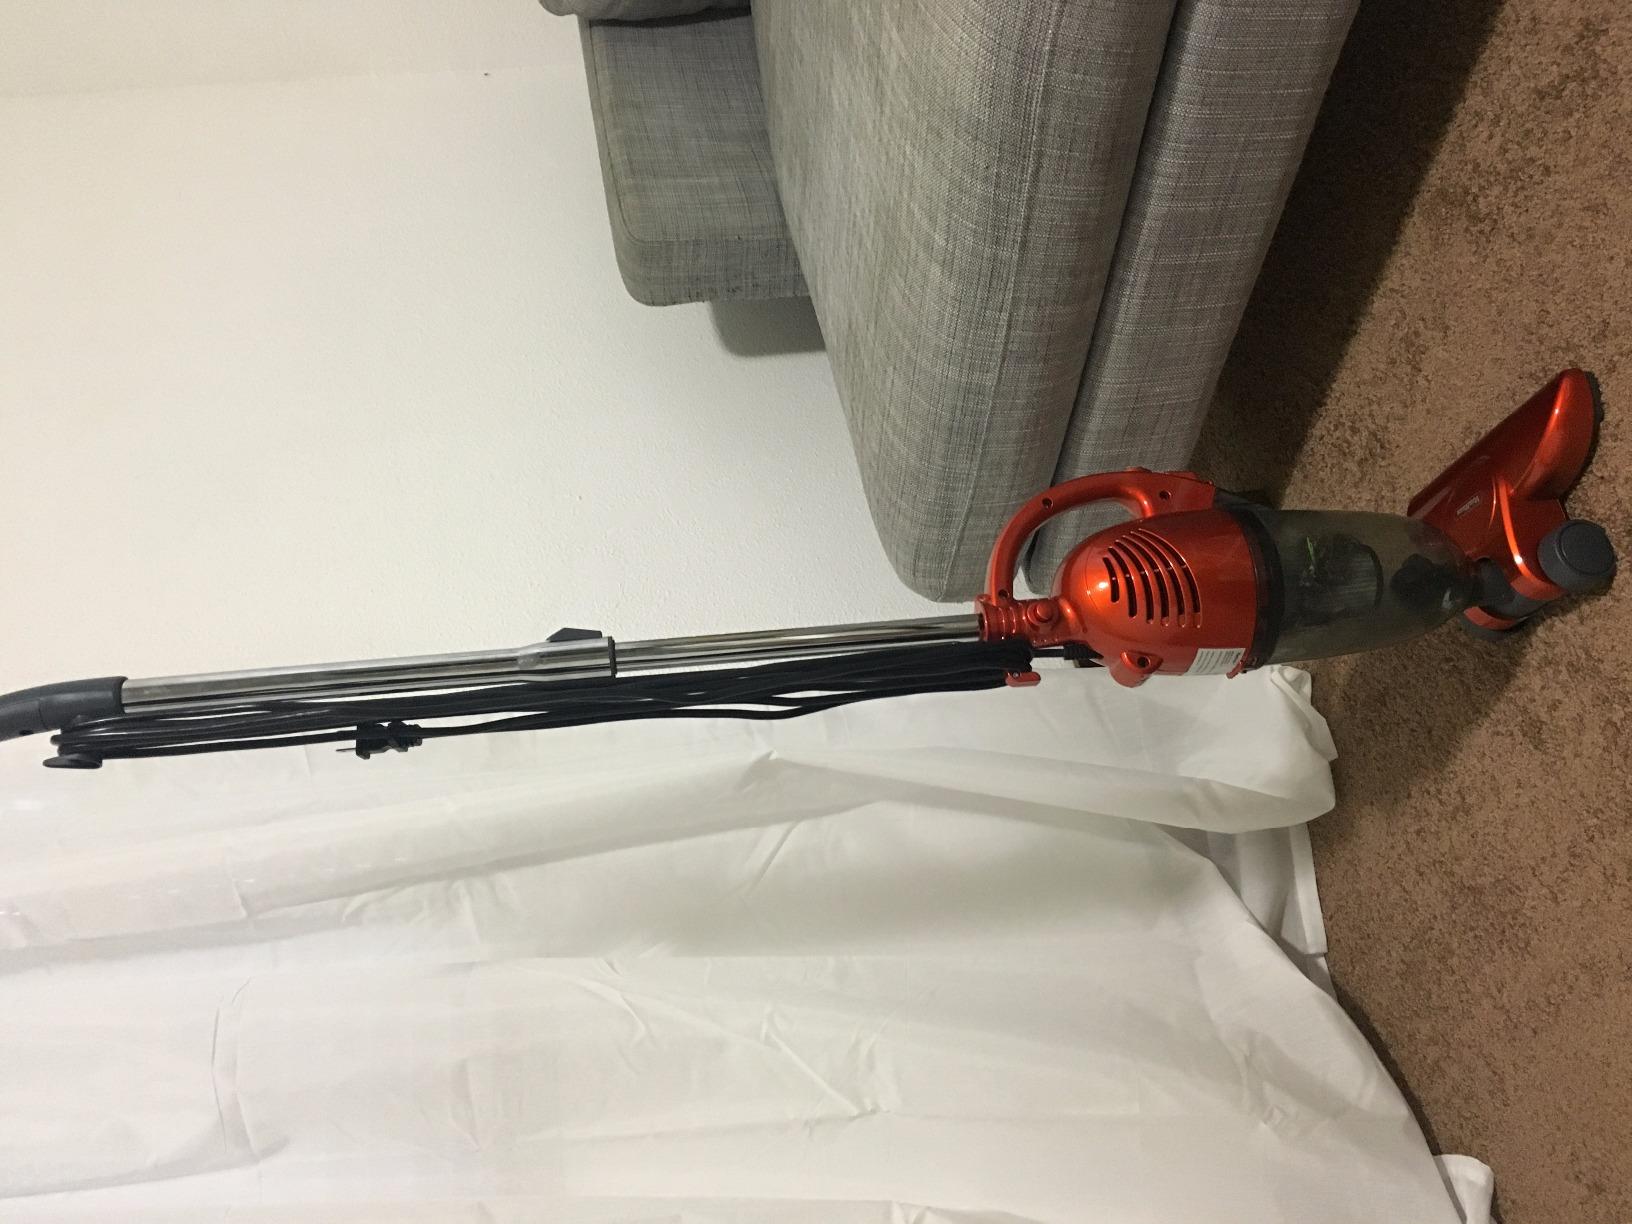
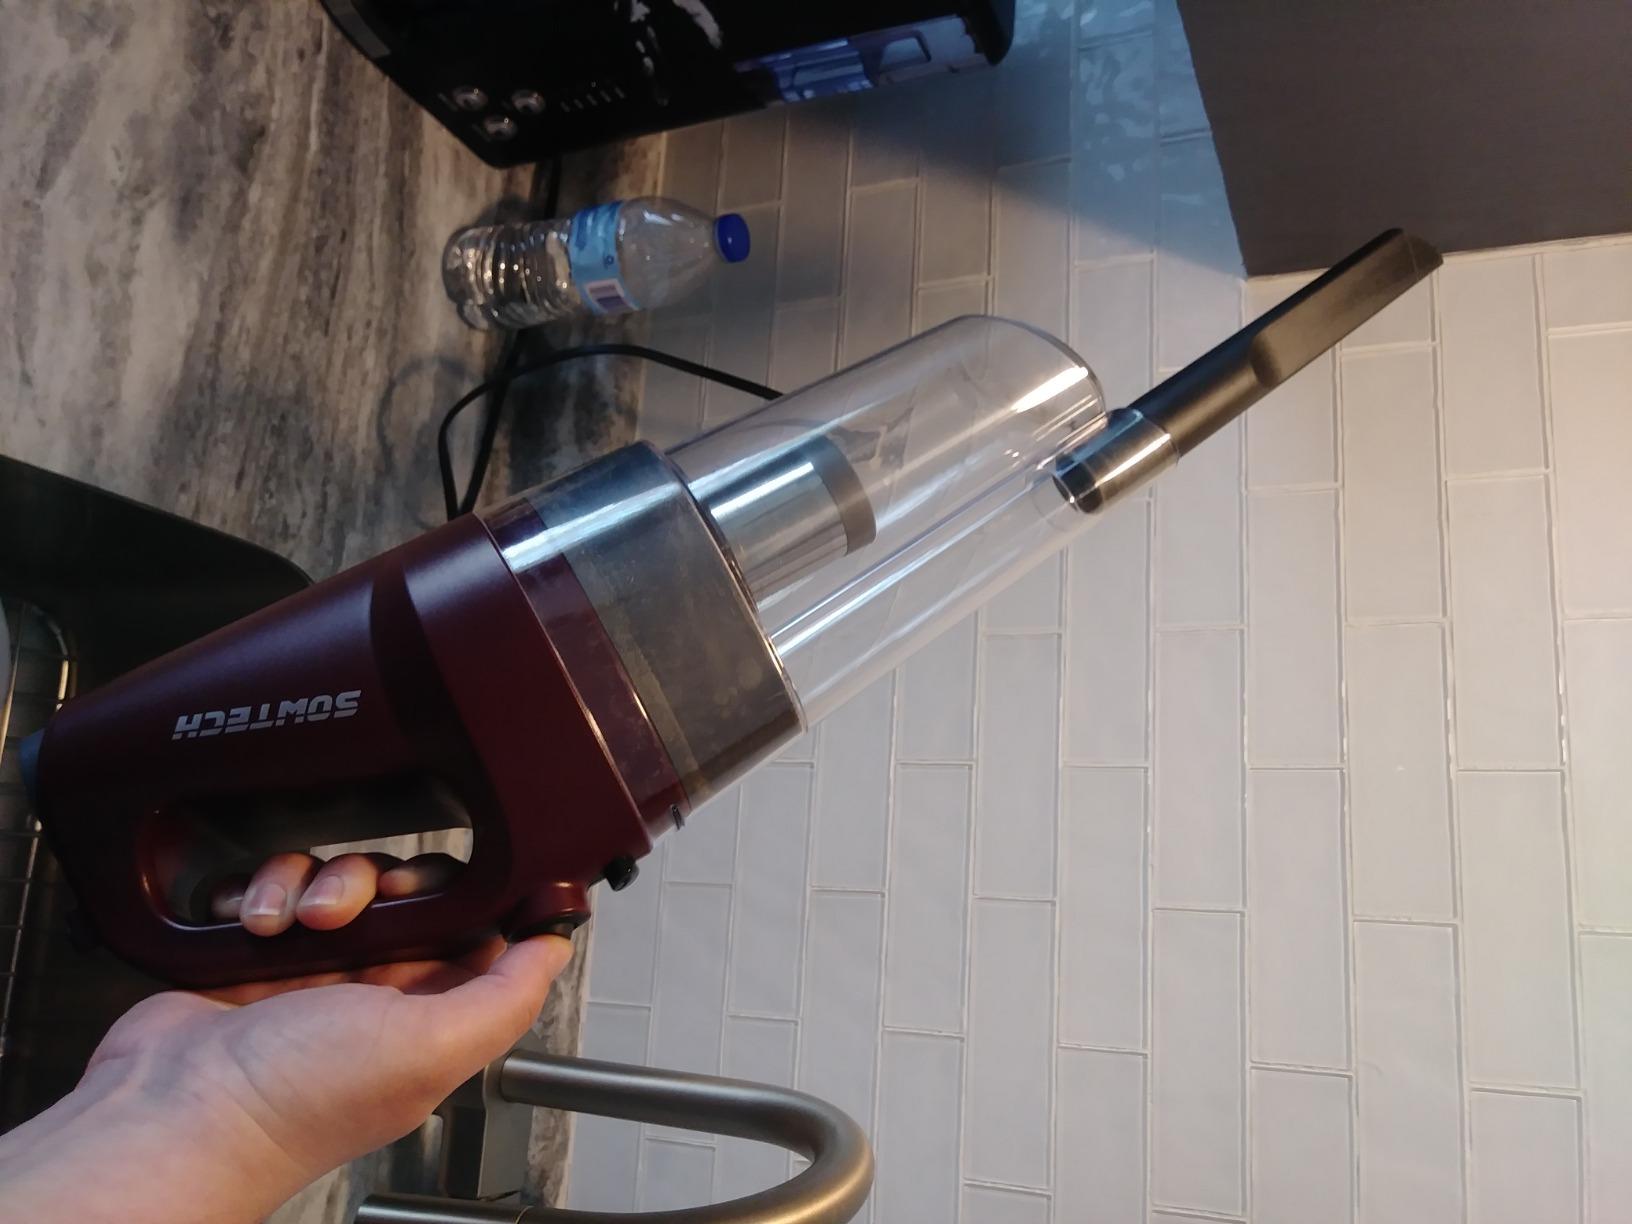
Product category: items_vacuum
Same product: no